9M14 Malyutka

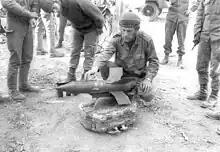
IDF soldiers inspect a captured 9M14 missile and launch unit.

On 23 April 1972, the recently organized Army of the Republic of Vietnam (ARVN) 20th Tank Regiment was attacked by the People's Army of Vietnam (PAVN) employing the Malyutka for the first time. The 20th was the only South Vietnamese armor unit equipped with the M48 Patton tank. This first employment of the Malyutka destroyed one M48A3 and one M113 armored cavalry assault vehicle (ACAV), and a second ACAV was damaged.